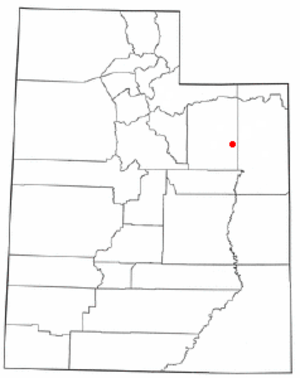
Myton est une ville américaine située dans le comté de Duchesne, dans l’État de lUtah. Sa population s’élevait à 569 habitants lors du recensement de 2010, estimée à 624 habitants en 2016.